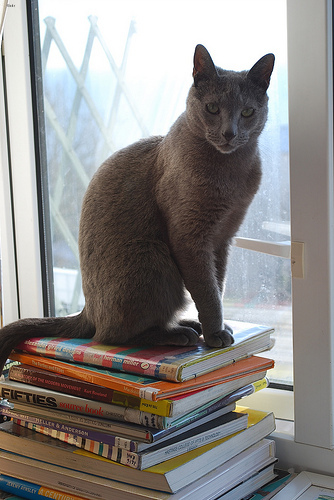
Breed: russian blue